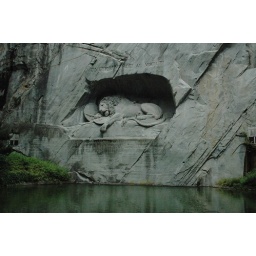
lion monument in Lucerne on a cloudy day.